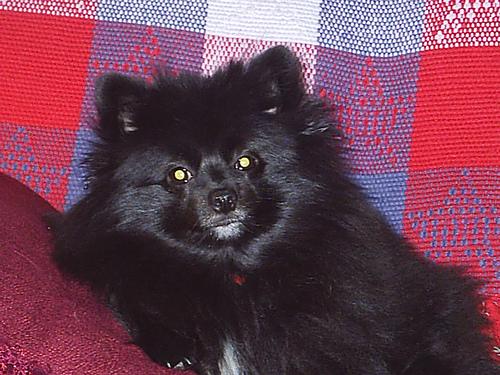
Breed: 1936-n000005-Pomeranian